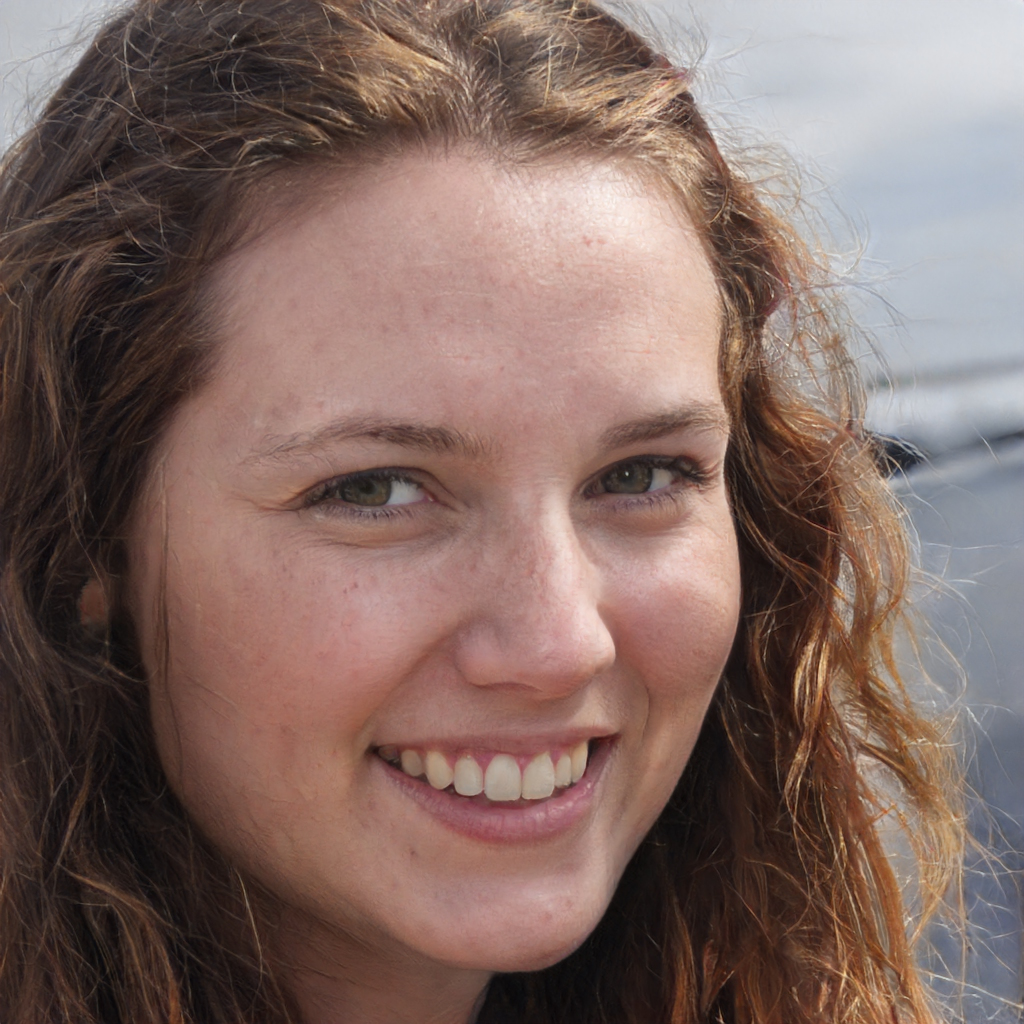
Gender: Female